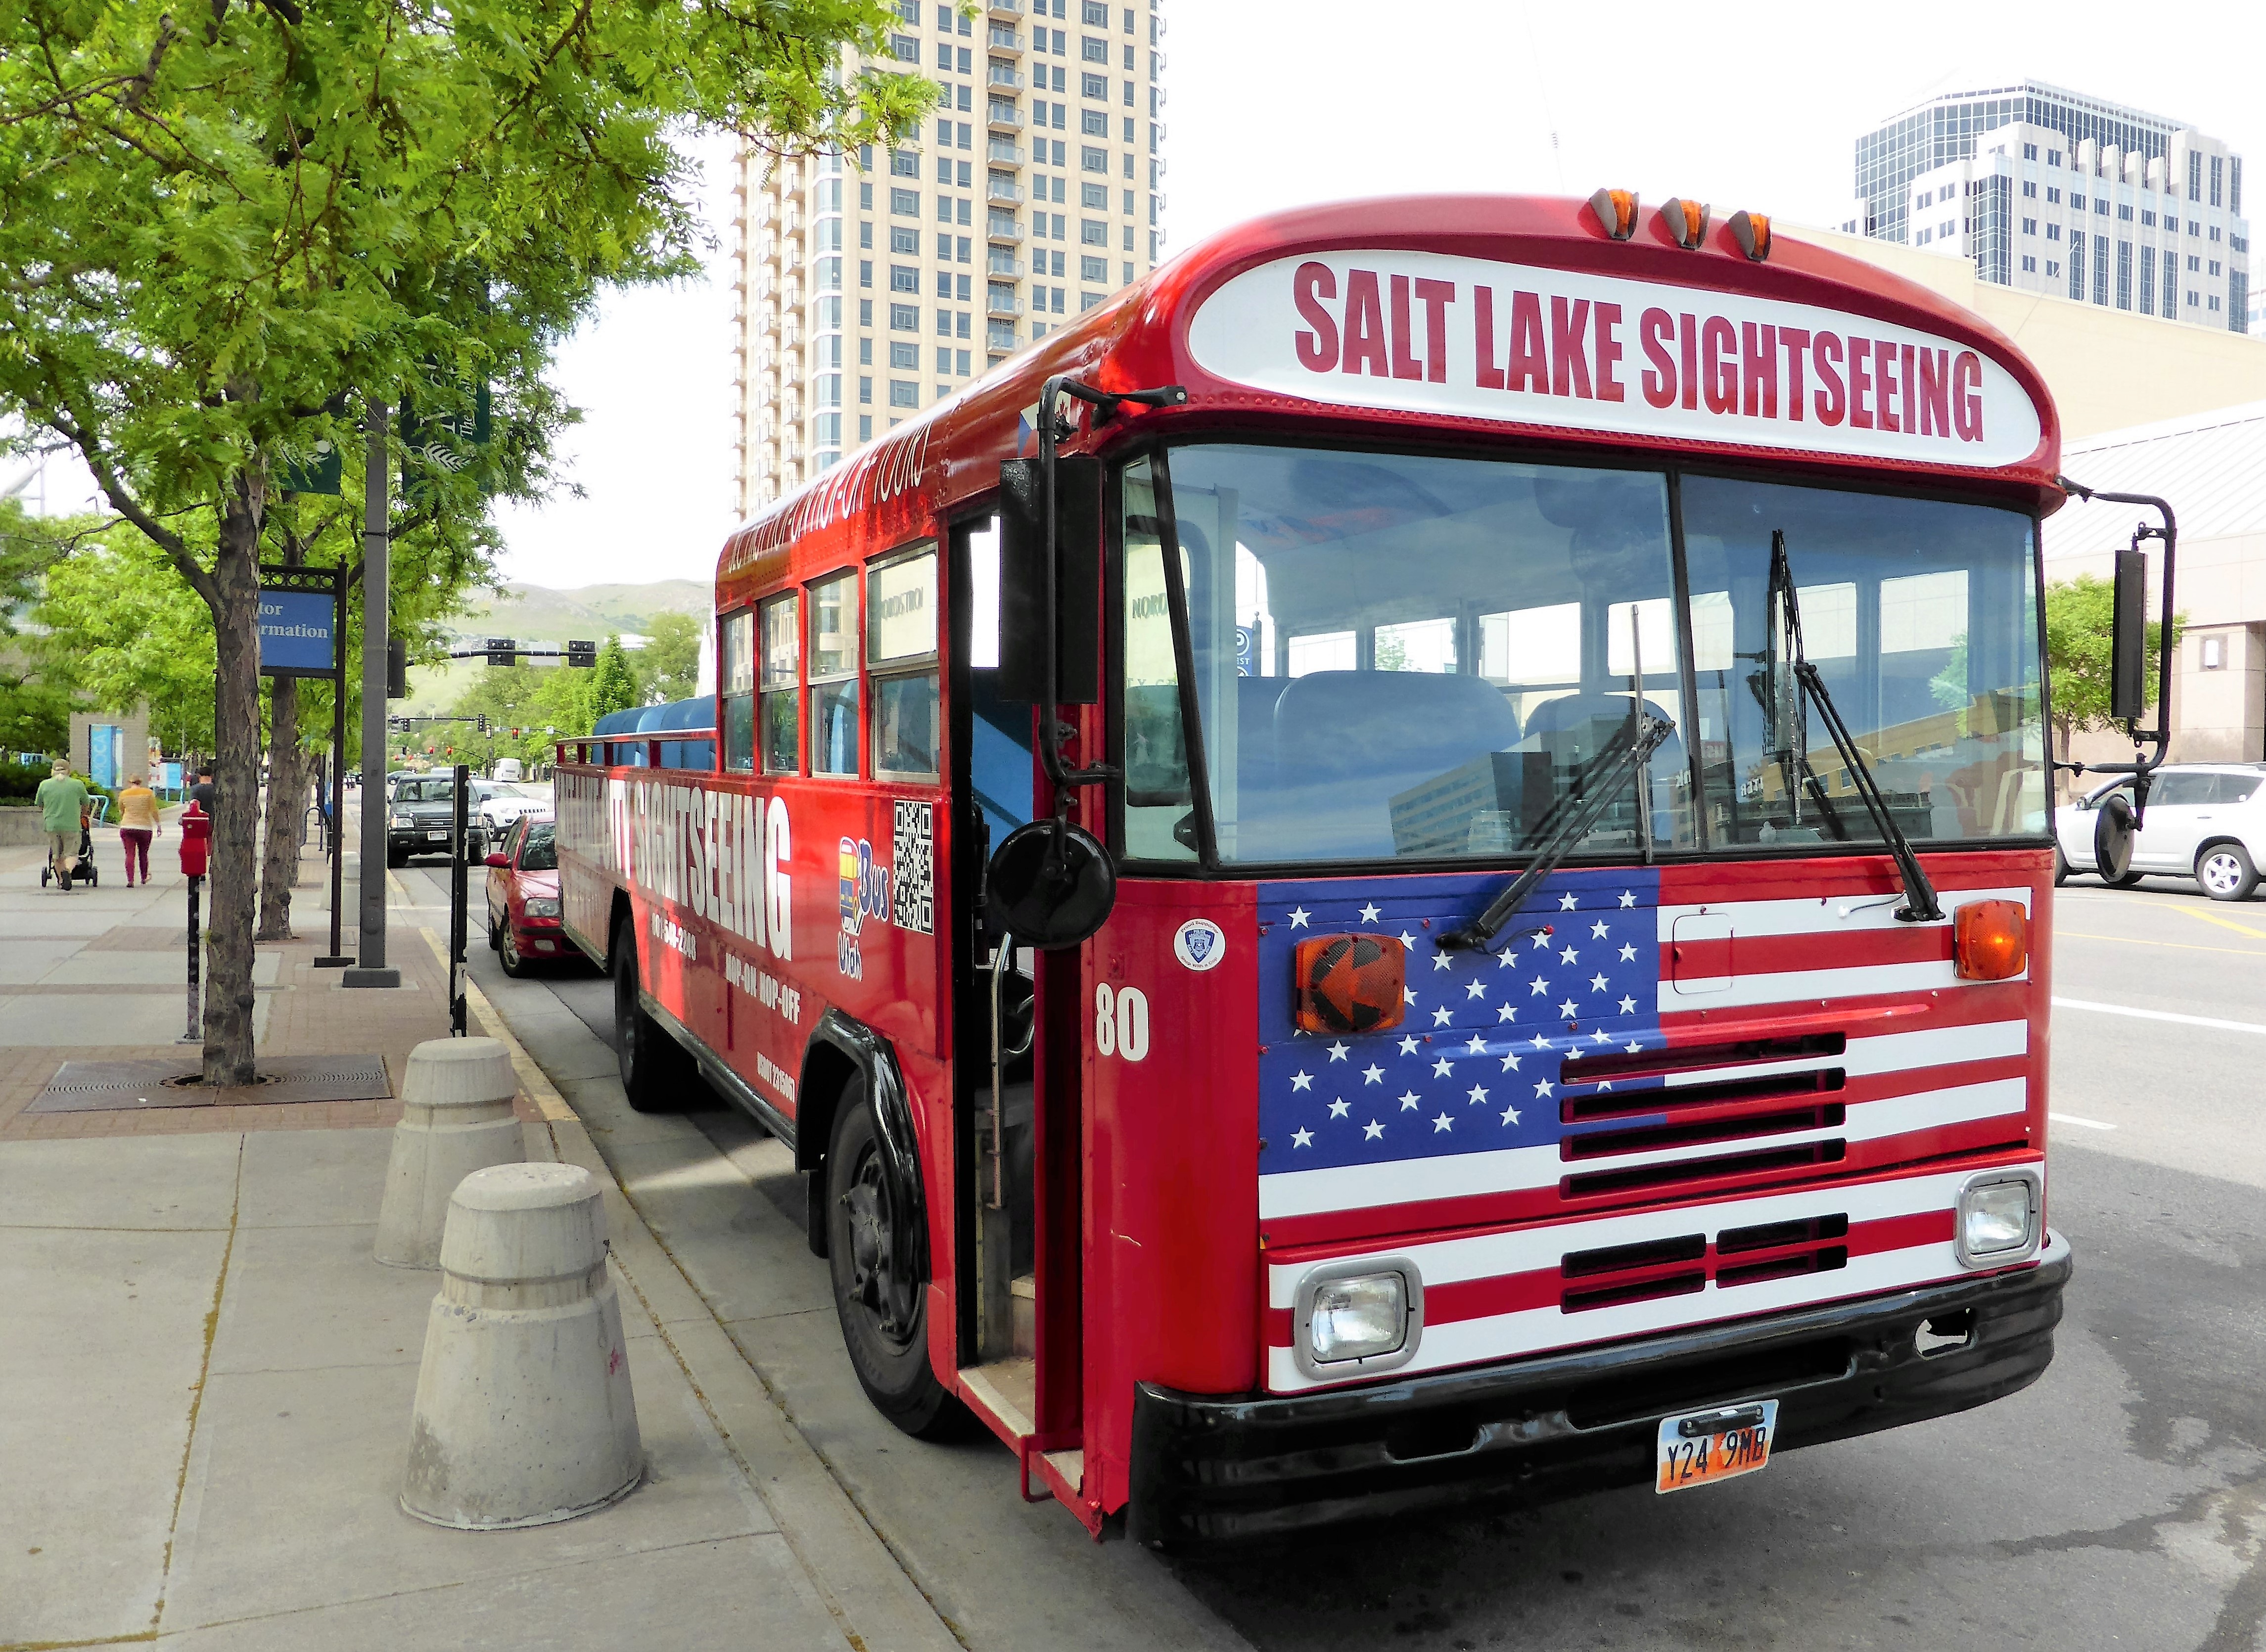
transport, vehicle, holiday, tourism, public transport, bus, salt lake city, land vehicle, mode of transport, metropolitan area